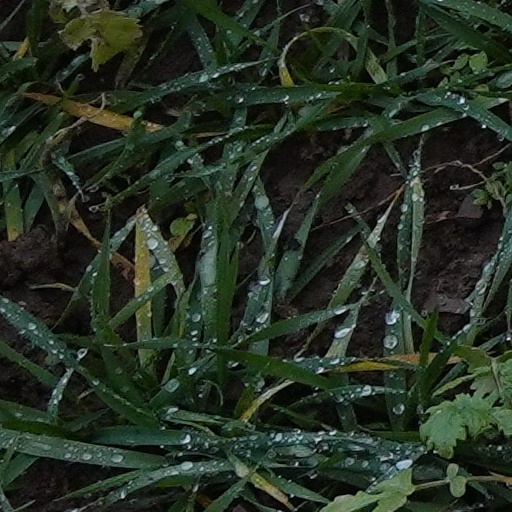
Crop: wheat